Salammbo: Battle for Carthage

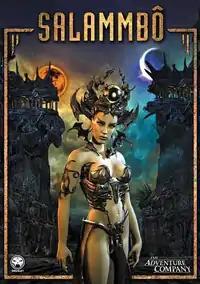
European cover art

Salammbo: Battle for Carthage is a first-person perspective adventure video game. It began development at Cryo Interactive, but the company went bankrupt during production. The "Salammbo" team was ultimately acquired by DreamCatcher Interactive, which finished the game's development.